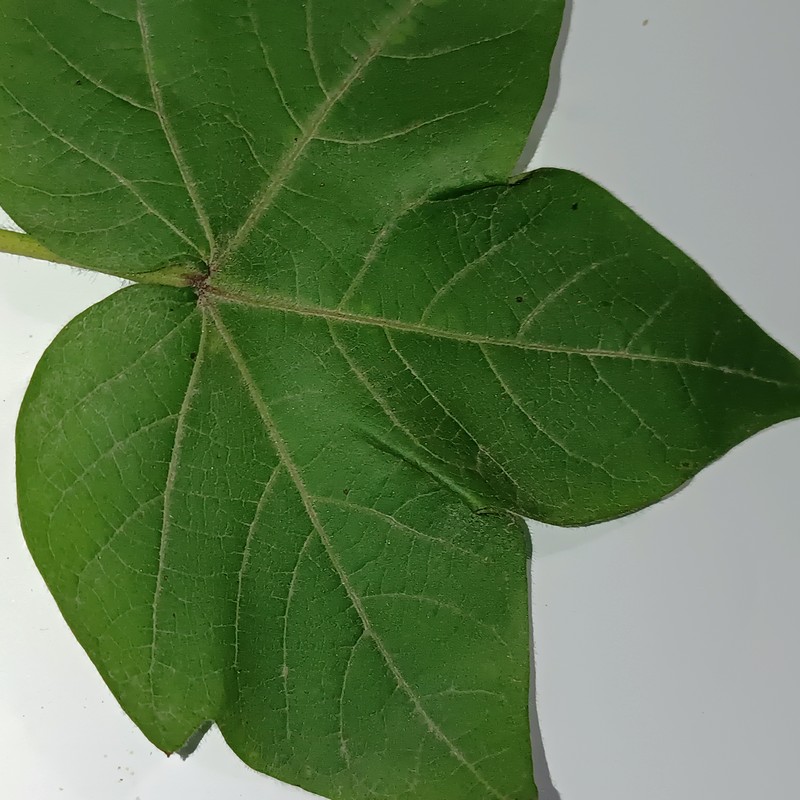
Label: Healthy Leaf